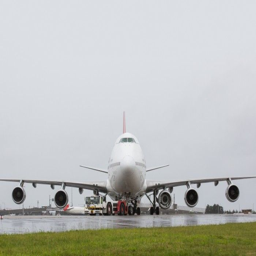
airliner with an extra engine strapped on to the left wing .